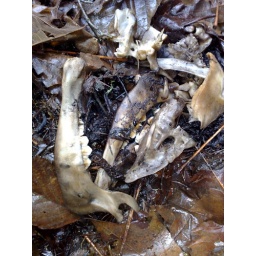
I took a break on my road trip to hike around in the forest in Oregon, and I found a dead deer.